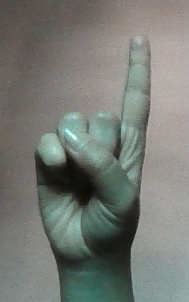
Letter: bb